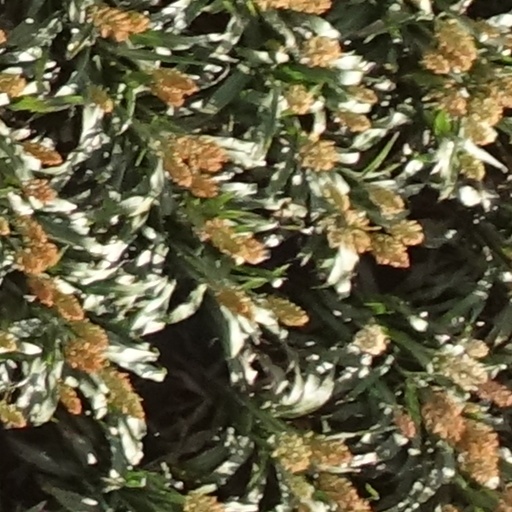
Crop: sorghum